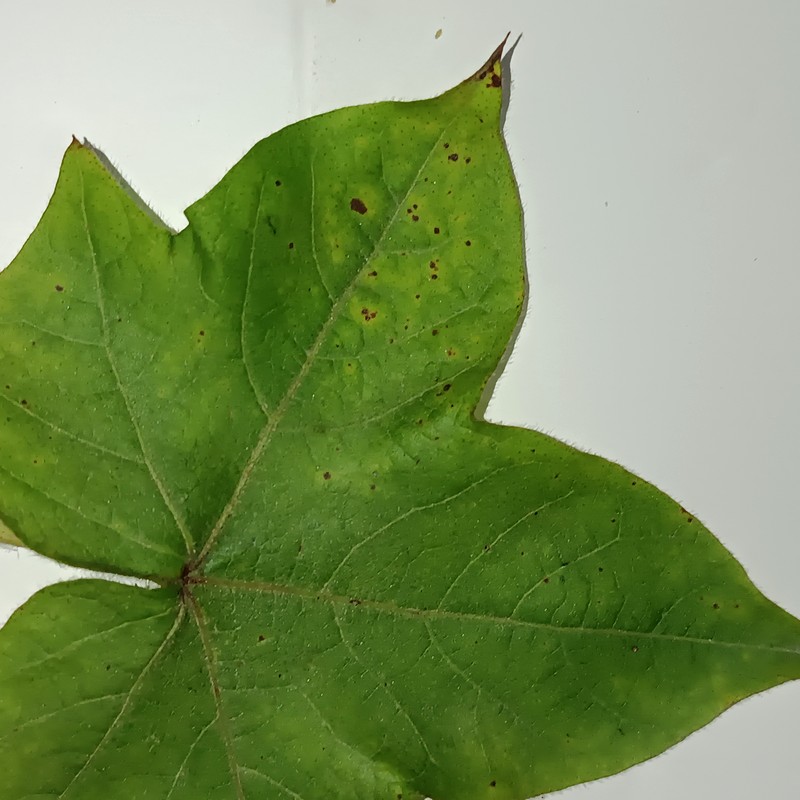
Label: Bacterial Blight